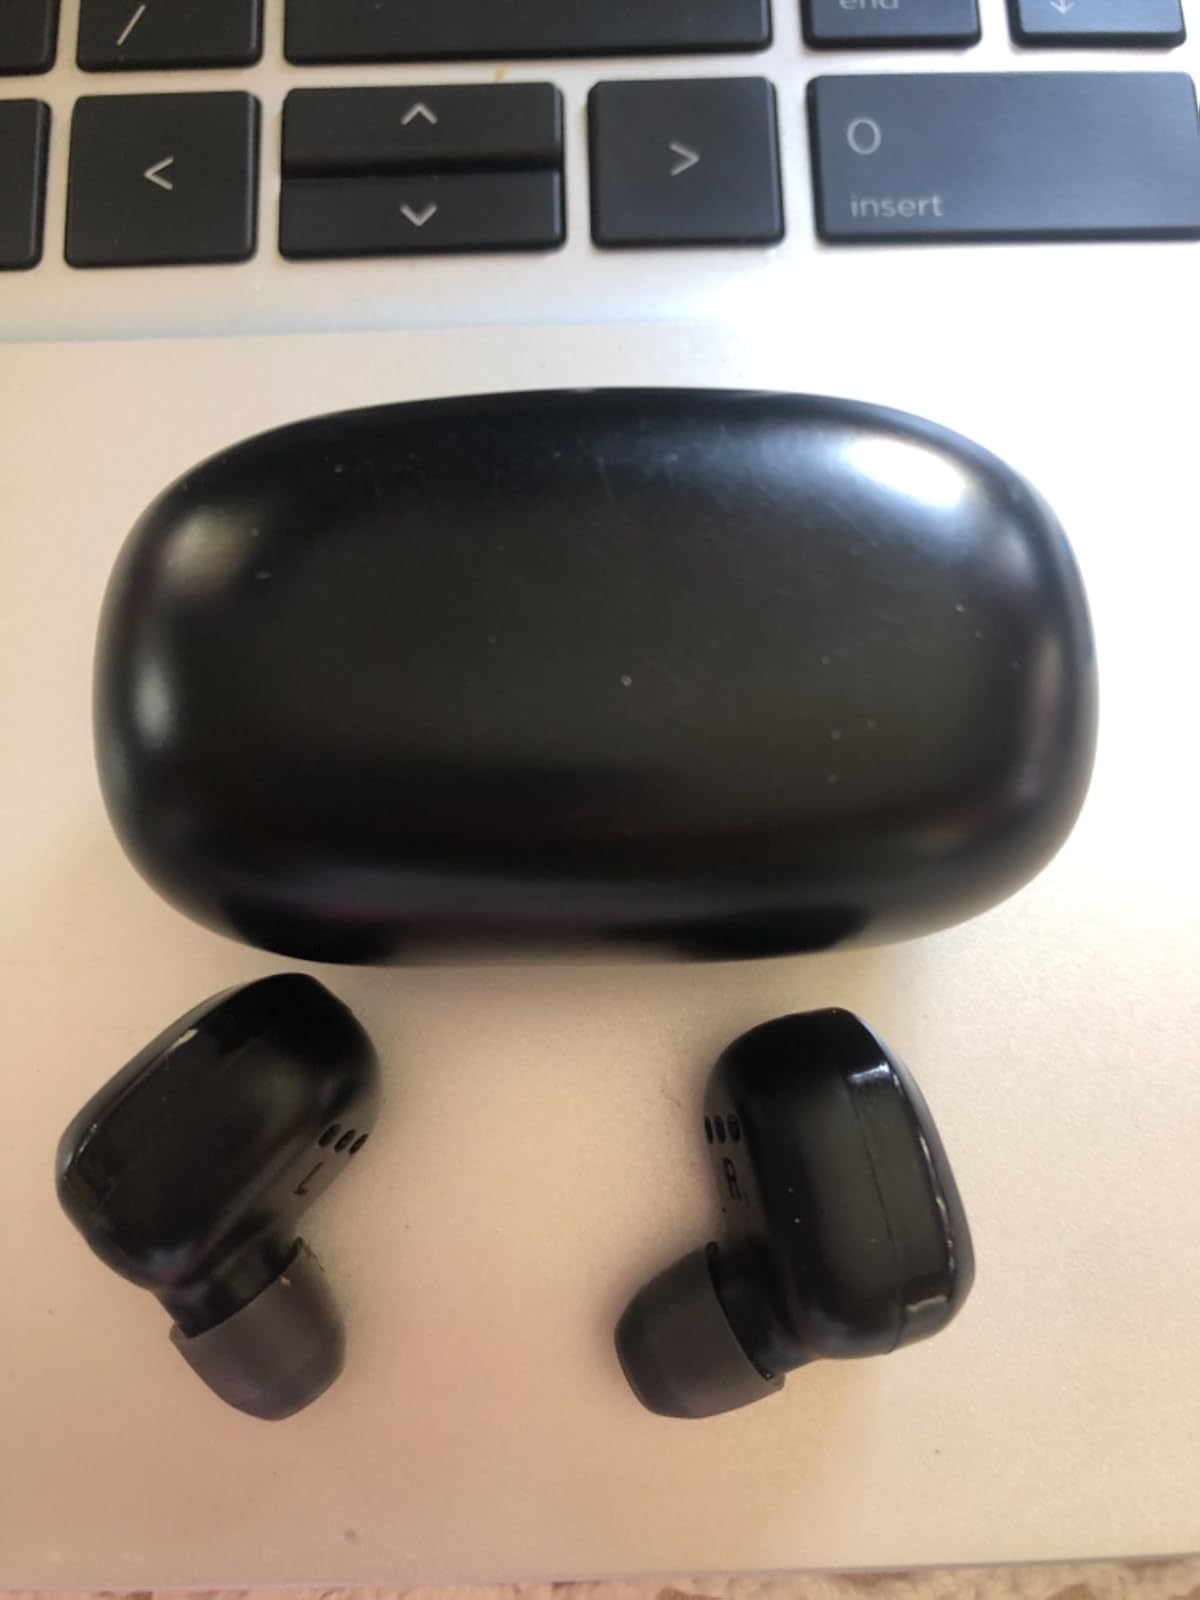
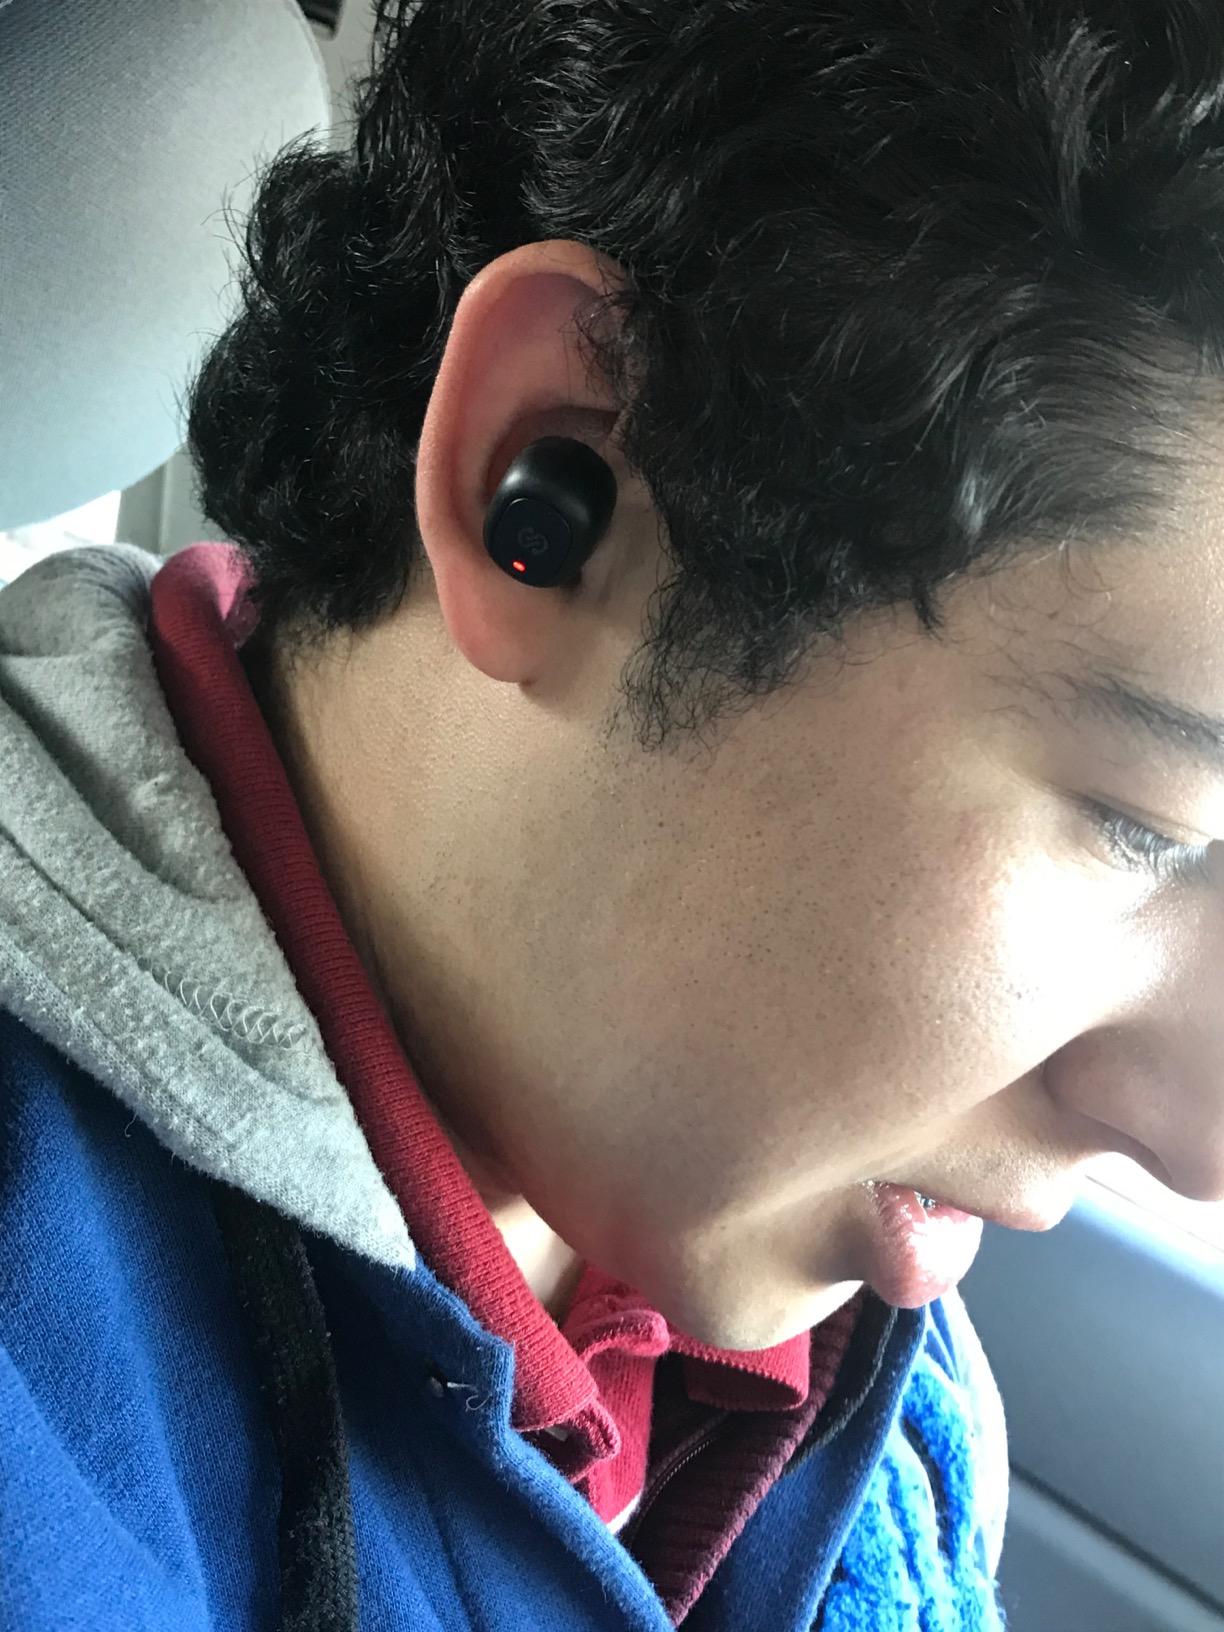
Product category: earbuds
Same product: no